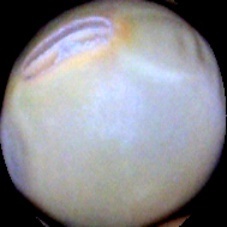
Label: Immature